Gates Cambridge Scholarship

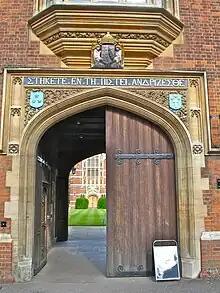
Selwyn College, Cambridge University

Generally, each class of Gates Cambridge Scholars is composed of ⁄ PhD and ⁄ one-year Scholars. The Gates Cambridge Trust uses a three-stage selection process to select its Scholars. The application process begins with prospective students applying to study for an eligible degree at the University of Cambridge, either during the U.S. or the global round. Following the initial application, each academic department at the University of Cambridge ranks and nominates eligible applicants for the scholarship. Departmental nominees are the most academically outstanding applicants for postgraduate studies in the department. The list of departmental nominees is then forwarded to the Gates Cambridge Trust, where it is divided into broad subject areas and passed to the Shortlisting Committees. Each Committee reviews the entirety of a departmental nominee and applies the Gates Cambridge selection criteria to shortlist applicants for interview. All shortlisted candidates are interviewed to assess how they meet all Gates Cambridge criteria and Scholars-Elect are selected only after the interview. For 2023 entry, 75 Scholars were selected from a pool of 6,184 applicants.